List of Gothic Revival architecture

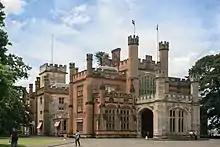
Government House, Sydney

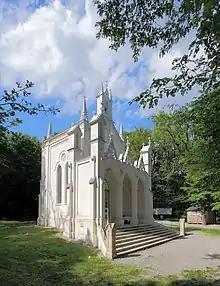
Sisi Chapel, Sievering

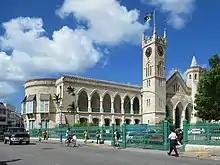
Parliament of Barbados

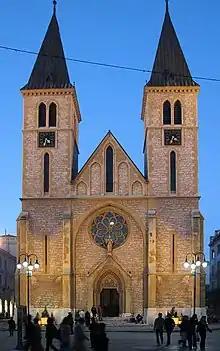
Cathedral of Jesus' Heart, Sarajevo

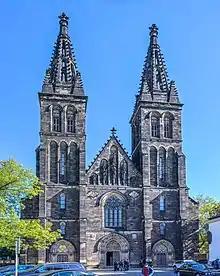
Basilica of St Peter and St Paul, Prague

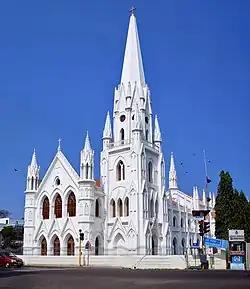
San Thome Basilica, Chennai

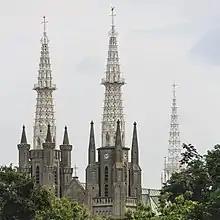
Church of our lady Assumption, Jakarta

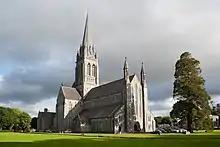
St. Mary's Cathedral, Kilkenny

Basilica of St Peter and St Paul, Prague